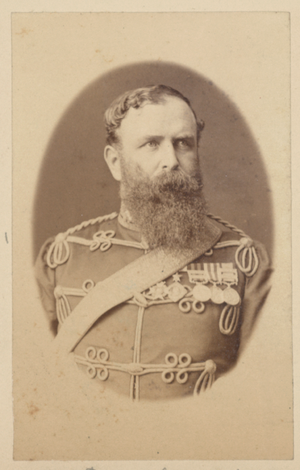
Ce portrait militaire de sir Peter Lumsden (1829-1918) est extrait d'un album de photographies historiques rares de personnalités et de sites associés à la seconde guerre anglo-afghane. Lumsden fut initialement affecté dans la région à la frontière nord-ouest de l'Inde britannique dans les années